The Assault (1986 film)

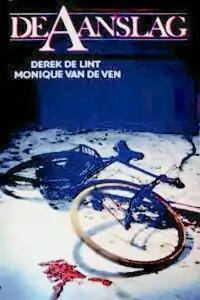
Theatrical release poster

The Assault is a 1986 film adaptation of the novel of the same name by Harry Mulisch. The film was directed and produced by Fons Rademakers. The main character is played by both Derek de Lint (in the present) and Marc van Uchelen (as a youth), whereas Monique van de Ven plays two different roles, one after the war (his first wife) and one in the war (a woman who participated in the assault and whom he meets later the same night in a dark police cell).